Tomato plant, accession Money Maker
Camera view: tilt-top (135 deg); turntable rotation: 300 degrees
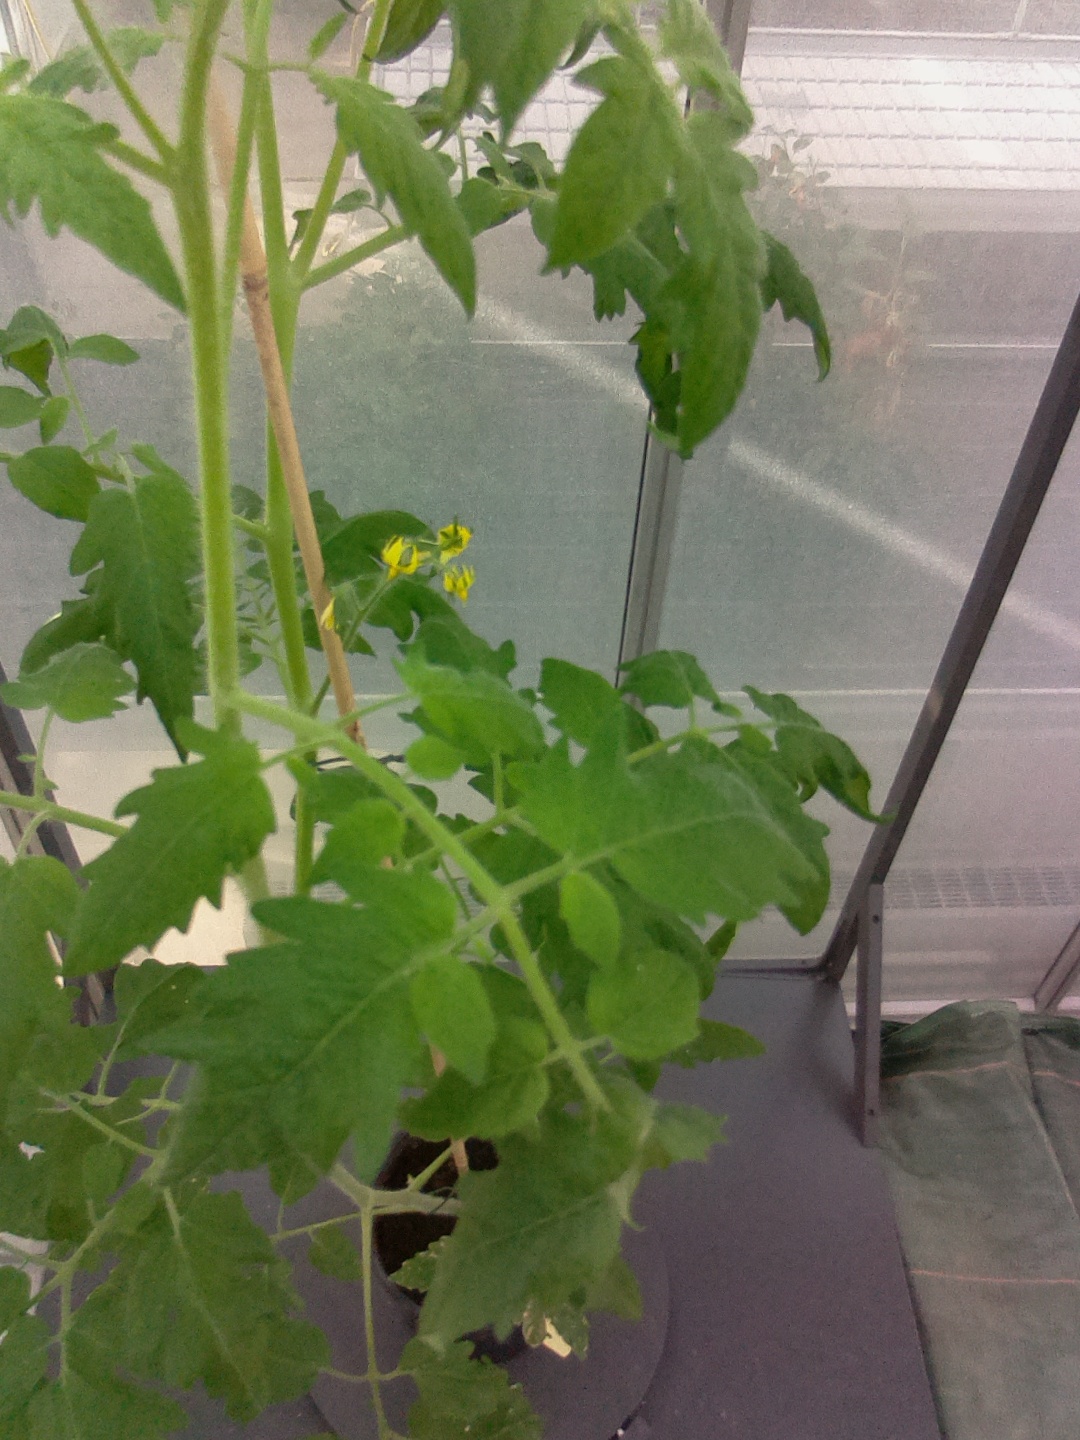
BBCH growth stage 65: Full flowering, 50%-60% of flowers open, first petals falling